Brazilian comics

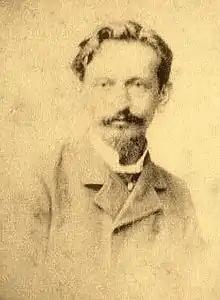
Angelo Agostini, pioneer of Brazilian comics.

In the late 1860s, Angelo Agostini continued the tradition of introducing the Brazilian journalistic and popular publications, drawings with themes of political and social satire. Between his most popular characters, drawn as protagonists of stories in comics, were Nho Quim (1869) and Zé Caipora (1883). Agostini published in magazines like "Vida Fluminense", "O Malho", and "Don Quixote".